Ludvig Ferdinand Rømer

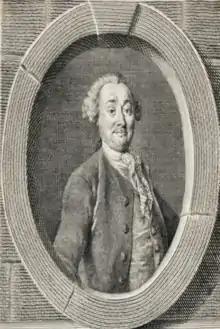
Ludvig Ferdinand Rømer on an engraving by G. V. Baurenfeind from 1760

Ludewig Ferdinand Rømer (9 January 1714 - 17 April 1776) was a Danish merchant and sugar-baker. He is mainly remembered for his two books on the Danish Gold Coast. "A reliable account of the coast of Guinea" was published in English in 2014. His home and sugar refinery was at Nyhavn 11 in Copenhagen.